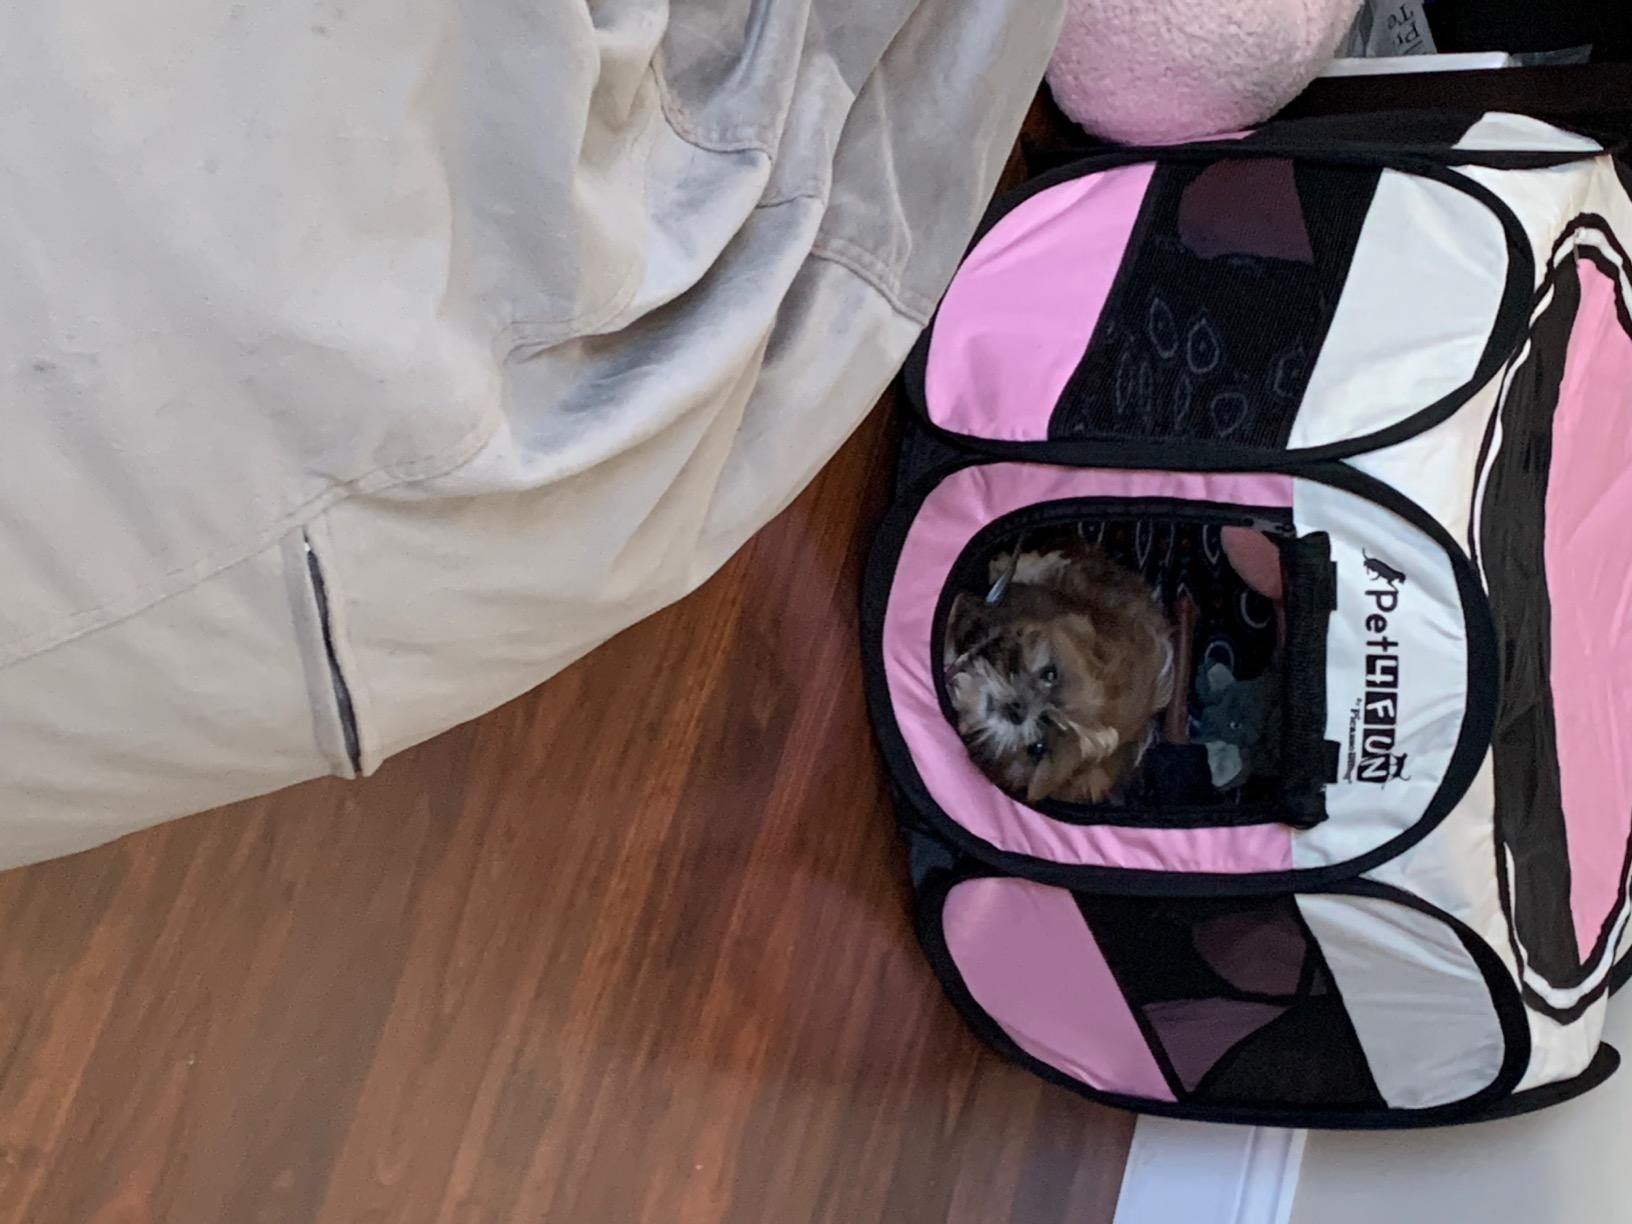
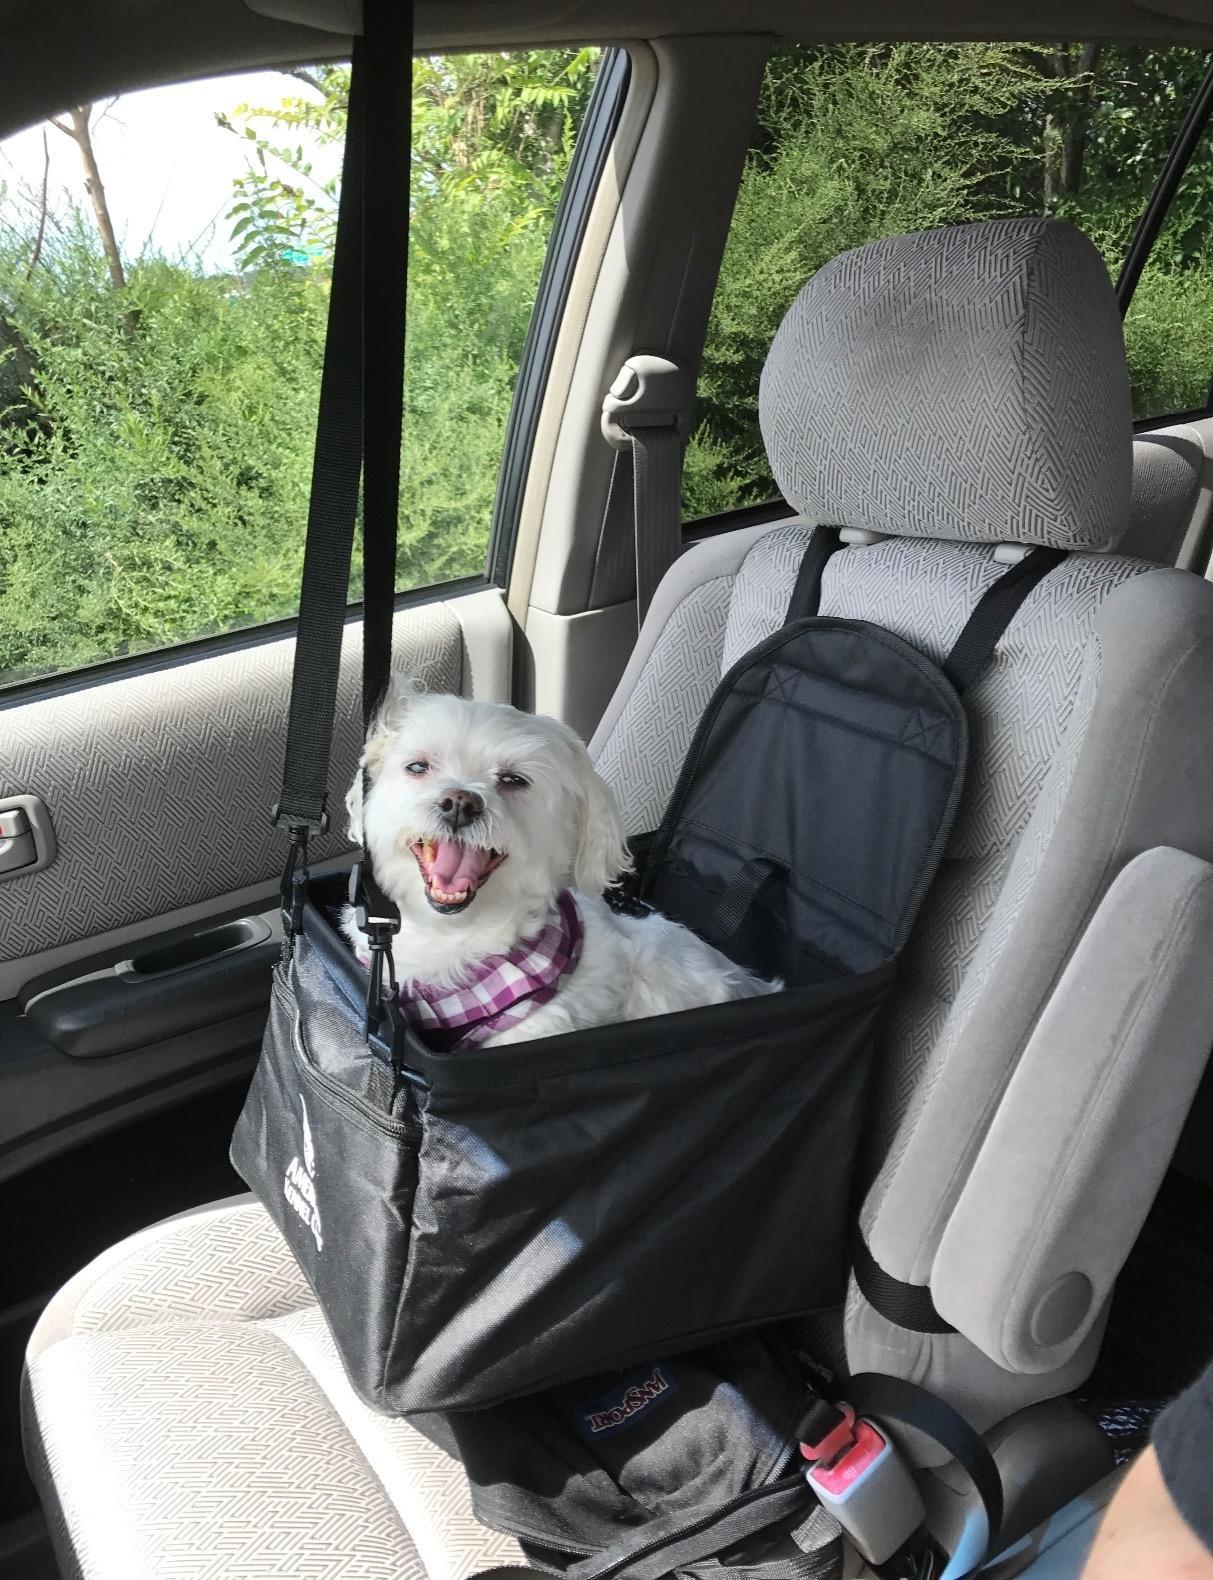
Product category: items_kennel
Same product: no